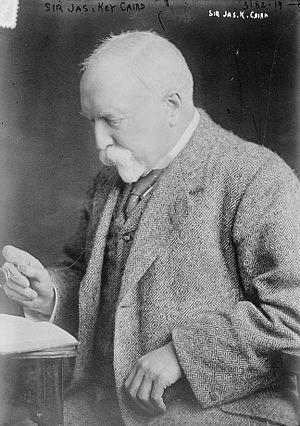
Sir James Key Caird, 1ᵉʳ baronnet, fut un baron de la jute et un mécène philanthrope.